Bamboo

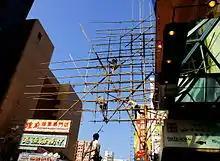
Bamboo has long been used as an assembly material in Hong Kong because of its versatility

Bamboo has also long been used as scaffolding; the practice has been banned in China for buildings over six stories, but is still in continuous use for skyscrapers in Hong Kong.